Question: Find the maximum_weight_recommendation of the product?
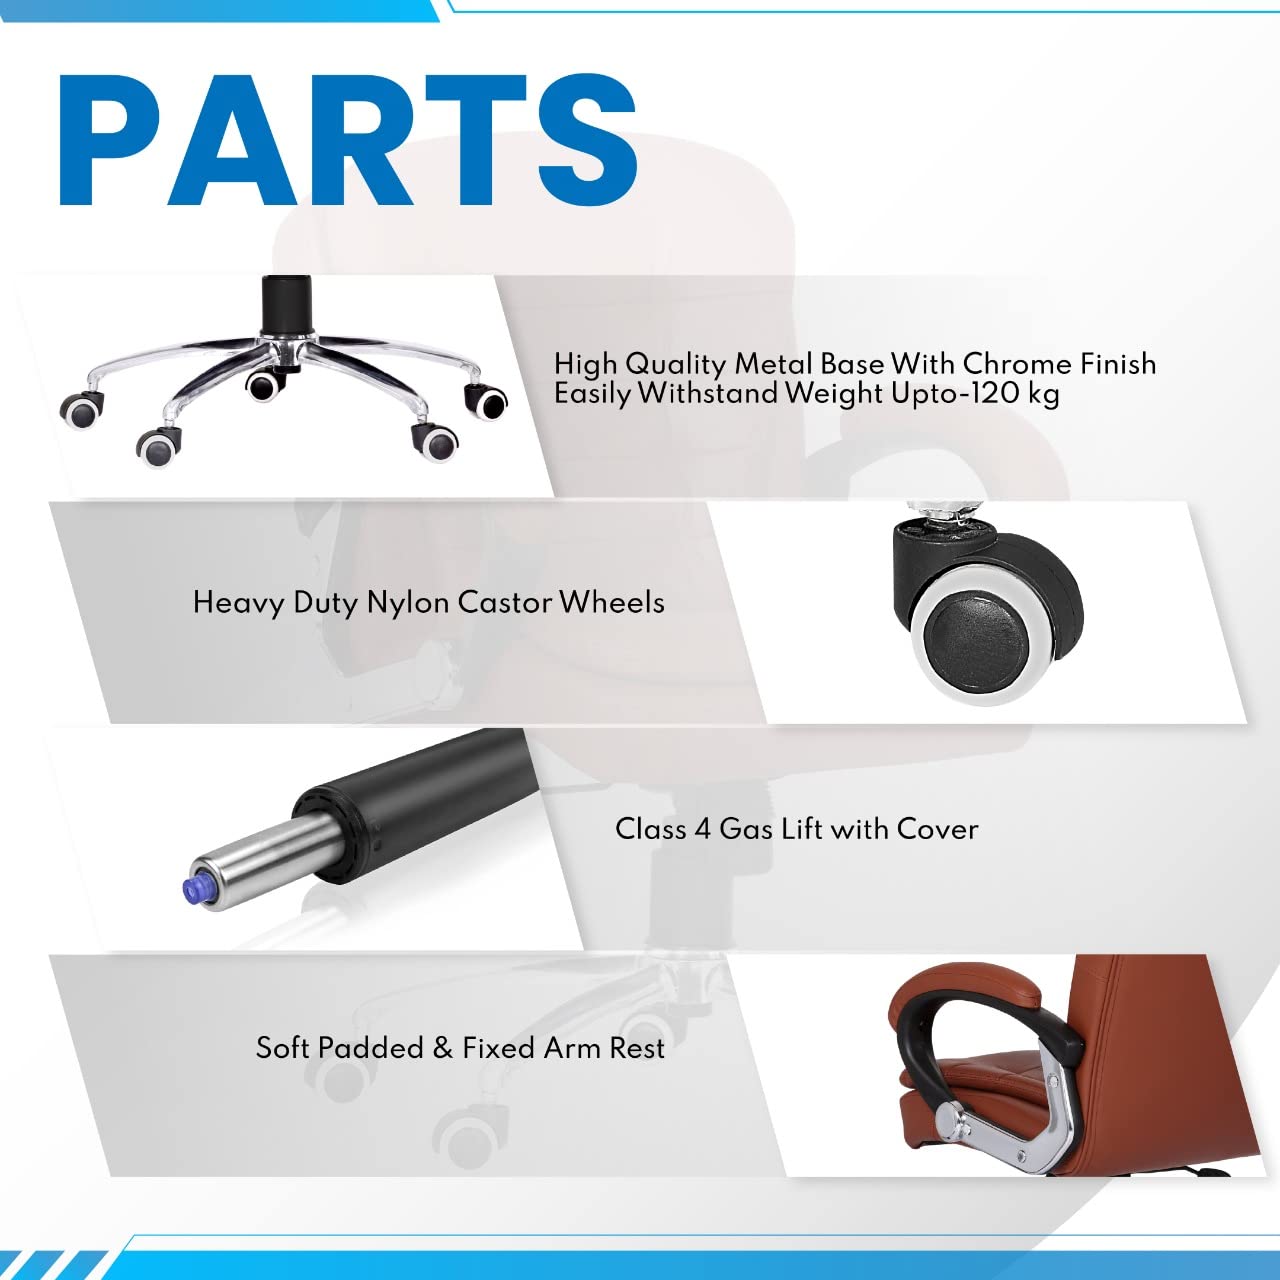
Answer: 120 kilogram